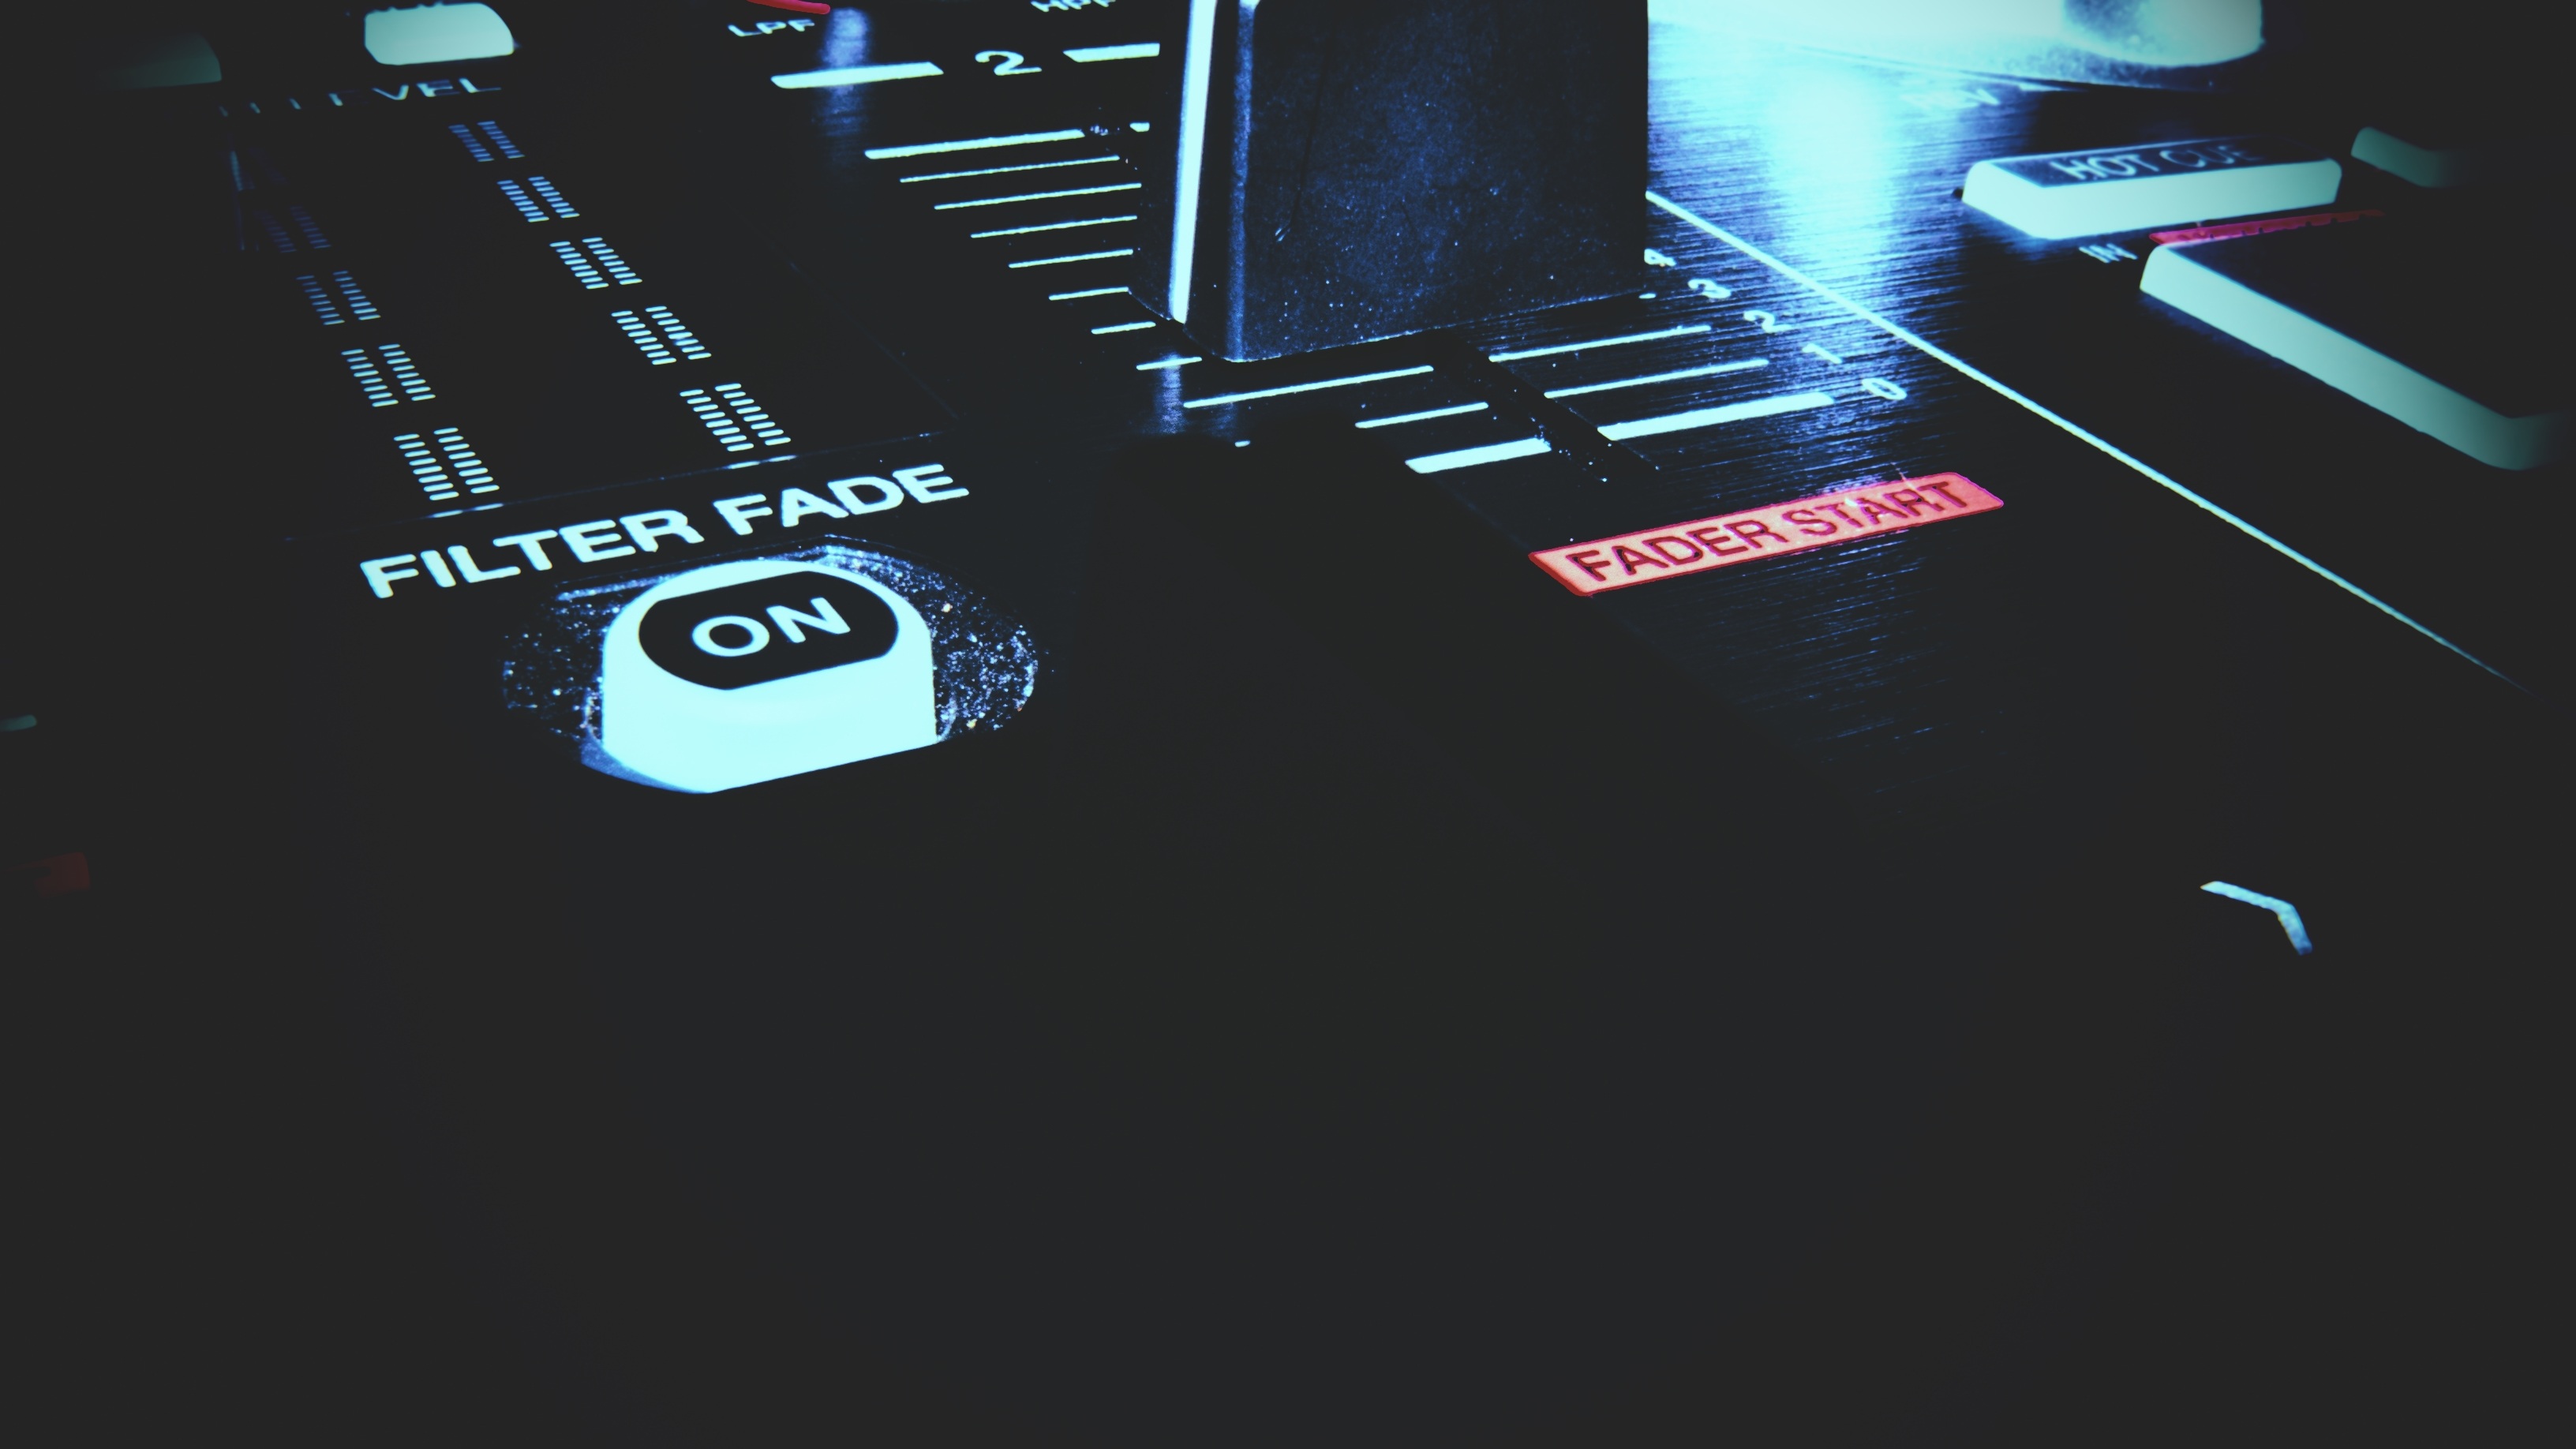
technology, darkness, dj, brand, font, graphics, screenshot, pioneer, graphic design, product design, computer wallpaper, serato, pioneer dj